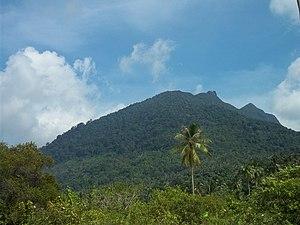
Les îles Natuna, en indonésien Kepulauan Natuna, forment un archipel d'Indonésie constitué de 272 îles situées en mer de Chine du Sud, entre la péninsule Malaise et l'île de Bornéo. Il forme un kabupaten de la province des îles Riau. L'archipel est une des parties les plus septentrionales de l'Indonésie. Il comprend plusieurs des îles frontalières d'Indonésie.